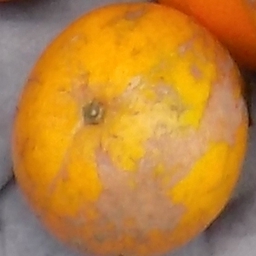
Plant part: fruit
Disease: canker